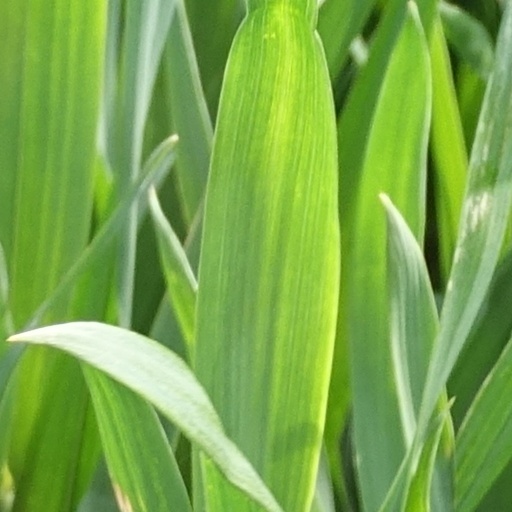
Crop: wheat